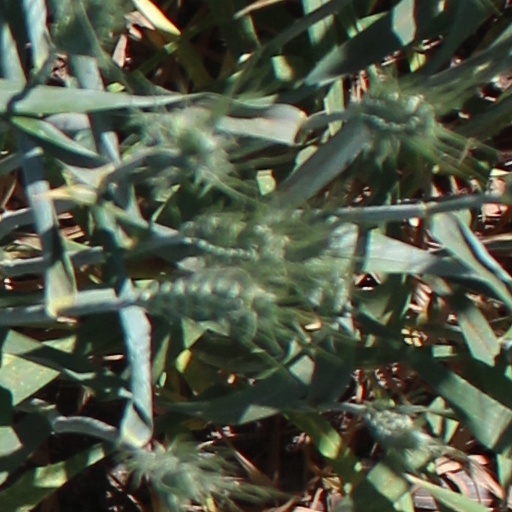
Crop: wheat